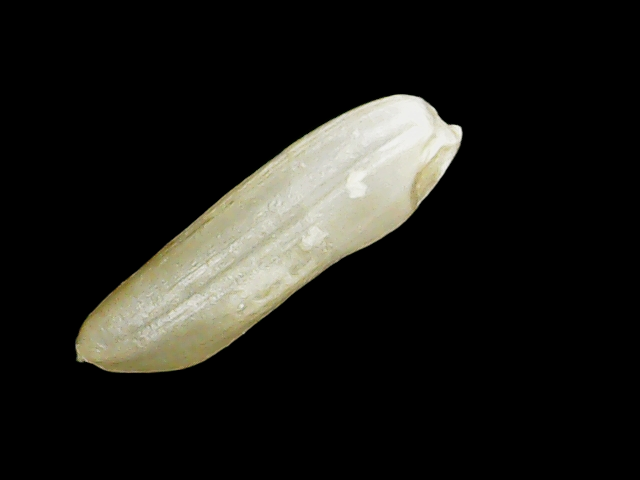
Rice variety: Binadhan14